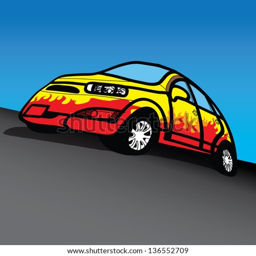
the abstract of person drawn